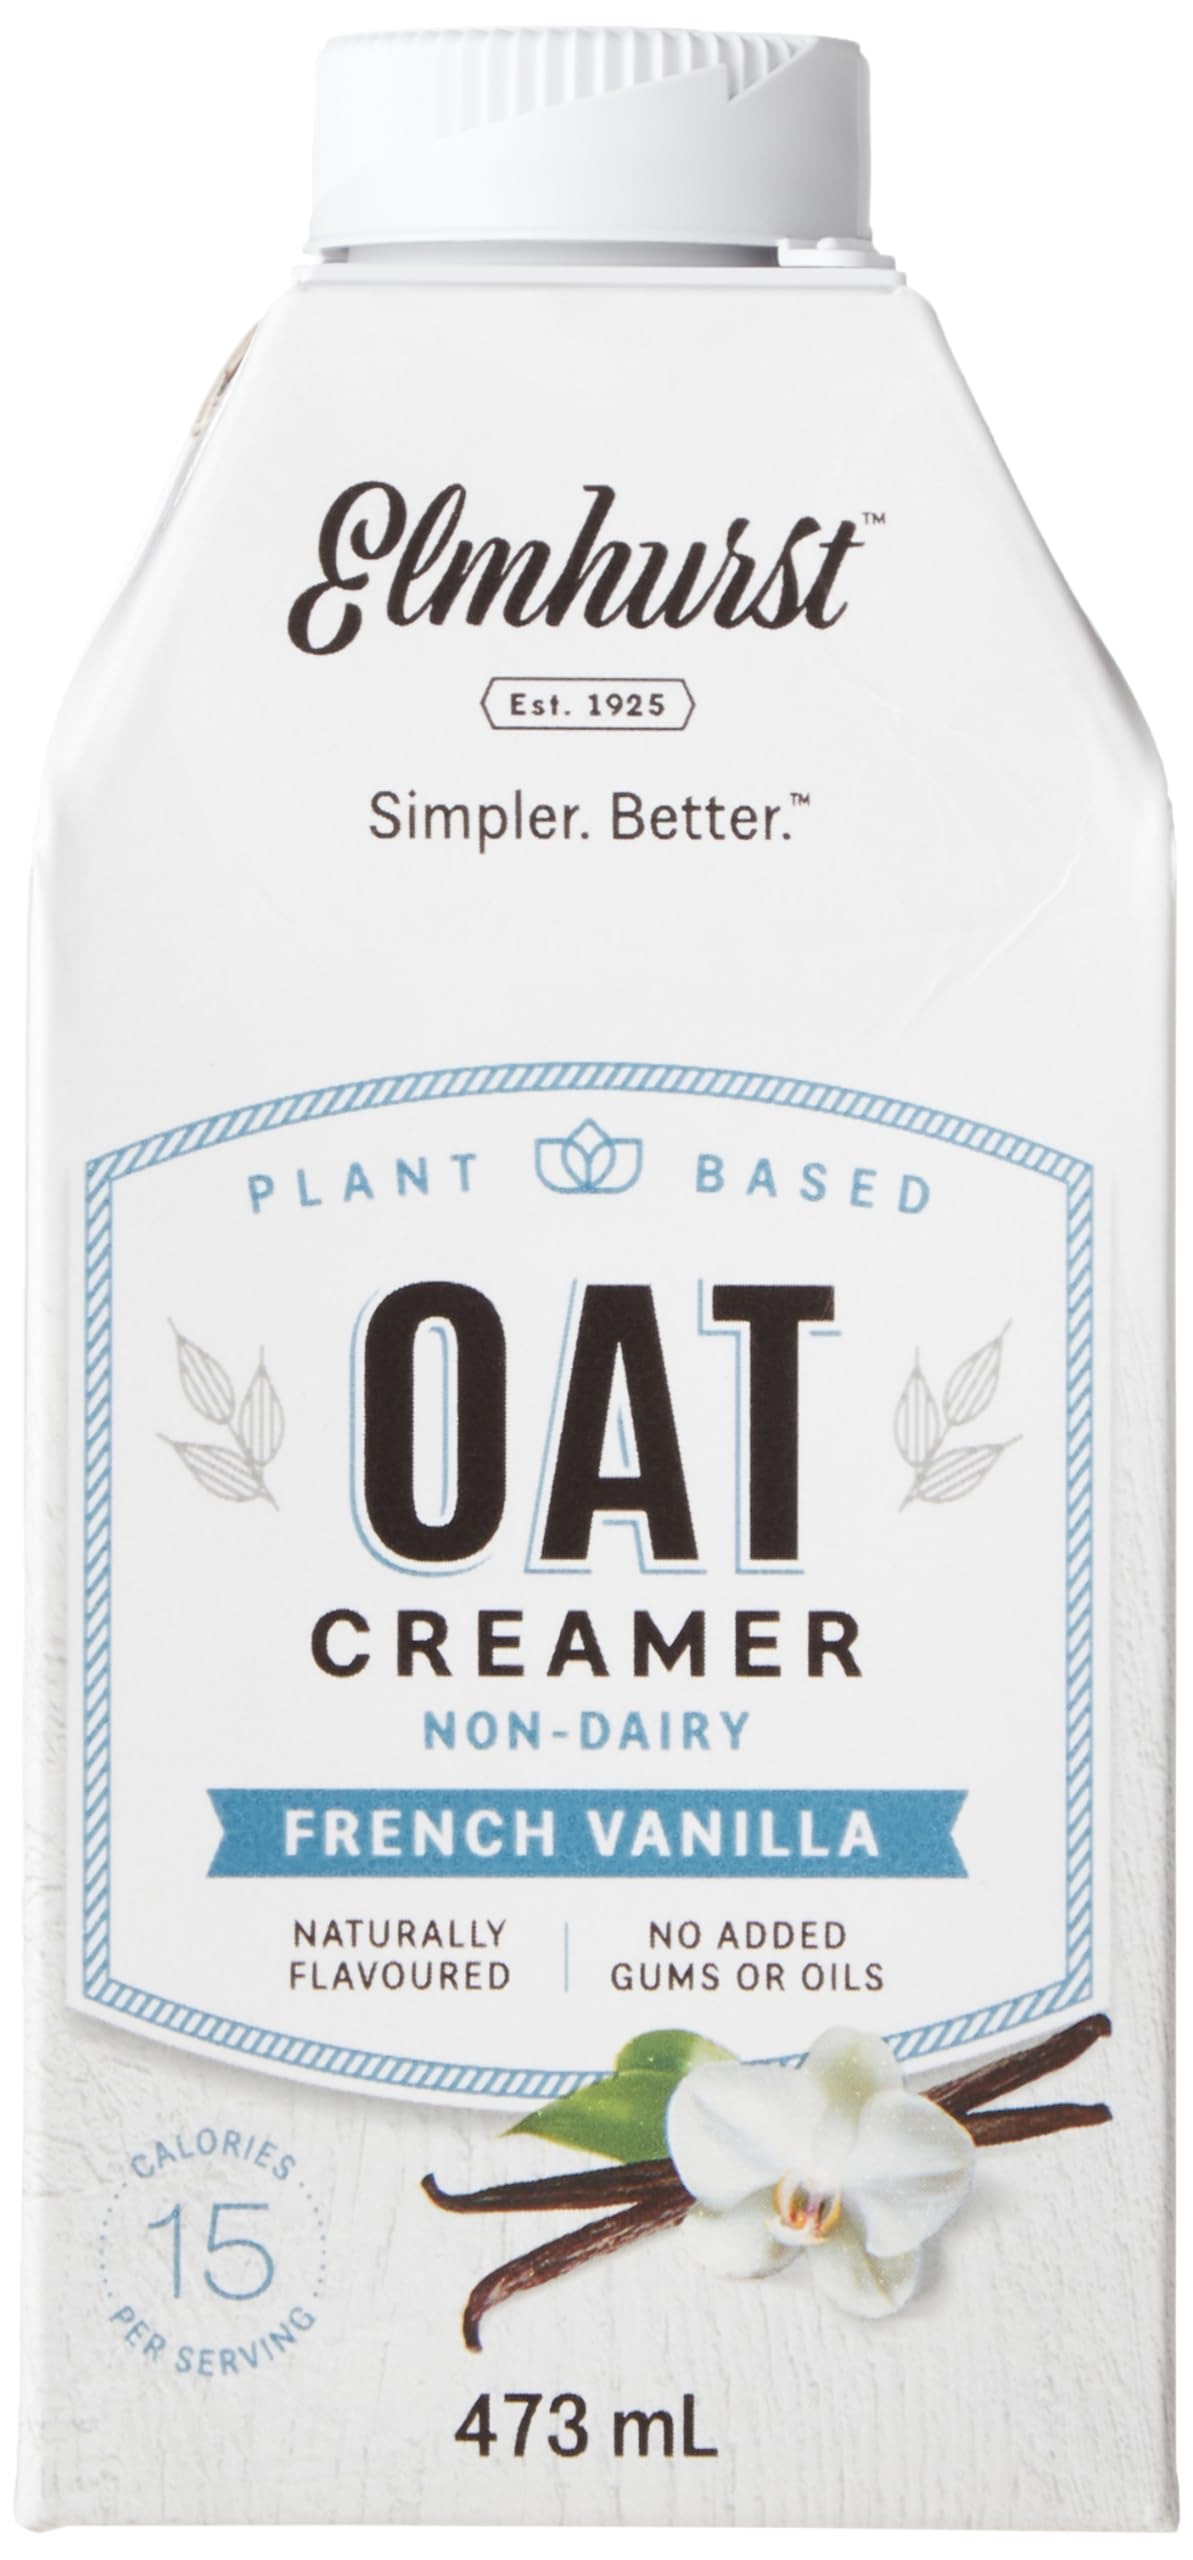
Item Name: Elmhurst Oat Creamer, French Vanilla, Dairy Free, Vegan Friendly, Kosher, Gluten Free & Non-GMO, 16 Fluid Ounce (Pack of 6)
Bullet Point: Elmhurst Oat Creamer, French Vanilla, Dairy Free, Vegan Friendly, Kosher, Gluten Free & Non-GMO, 16 Fluid Ounce (Pack of 6)
Value: 96.0
Unit: Fl Oz

Price: 38.78